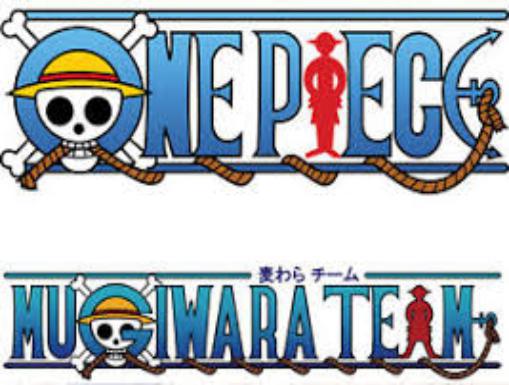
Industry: Leisure